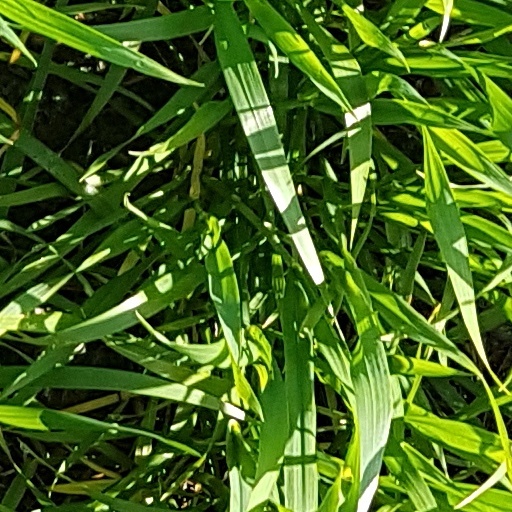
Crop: wheat